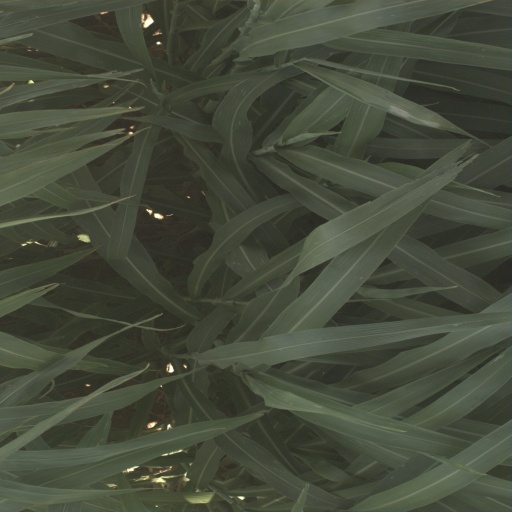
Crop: sorghum